Alfred Sully

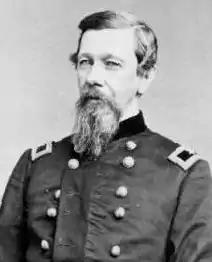
Brevet Brigadier General Alfred Sully

Alfred Sully (May 22, 1820 or 1821 – April 27, 1879) was an American military officer who served in the United States Army during the Mexican-American War and the American Indian Wars. He served as Brevet Brigadier General in the Union army during the American Civil War but was removed from command by John Gibbon for failure to suppress a mutiny by the 34th New York Infantry Regiment. He was cleared by a court of inquiry of any wrongdoing and sent to command the District of Iowa (including the Territory of North Dakota) in the Department of the Northwest during the Sioux Wars. After the Civil War, he served as major in the United States Army and continued to fight in the Indian Wars including the Nez Perce War and out of Fort Dodge, Fort Harker and Fort Vancouver. He served as Superintendent of Indian Affairs for Montana in 1869 and as colonel of the 21st Infantry Regiment in 1873.